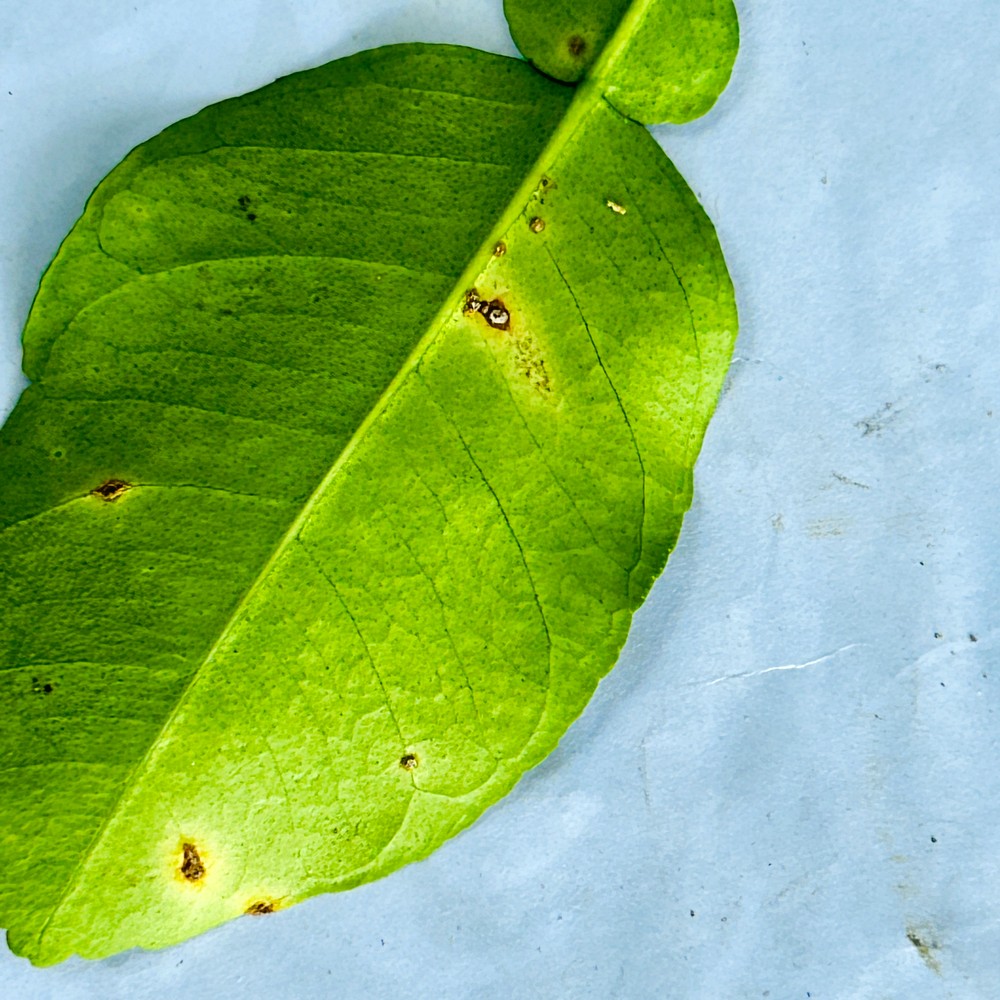
Label: Anthracnose